Geobotanical prospecting

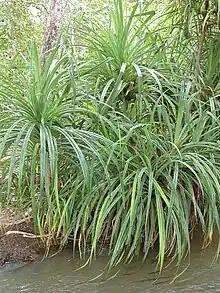
"Pandanus candelabrum". Indicator plant used to locate Kimberlite pipes, an igneous rock formation often containing diamonds.

Prospecting for gold using geobotanical methods usually involves determining the gold content that has been absorbed by botanical life. However, because the gold content in soils and in the corresponding vegetation is usually very low (practically undetectable), direct measuring of gold is unlikely to be effective. To overcome this obstacle, detecting a suitable pathfinder mineral is the method usually employed. Pathfinder minerals (a mineral that almost always occurs in conjunction with another mineral) most commonly associated with gold is arsenic. As for which plants are most likely to contain elevated levels of gold, shrubs from the genus "Artemisia" (sagebrush or wormwood) are recommended.